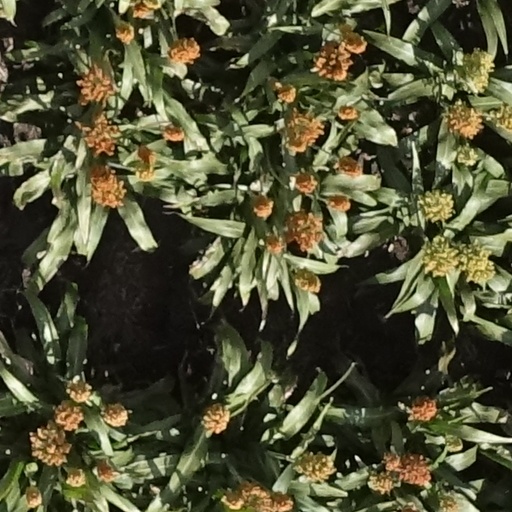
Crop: sorghum